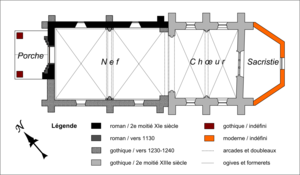
L'église Saint-Leufroy est une église catholique paroissiale située à Thiverny, commune de l'Oise. C'est un édifice de dimensions très modestes de seulement quatre travées, qui illustre comment les principes architecturaux mis au point pour les grandes églises ont pu être transposés sur une plus petite échelle tout en prenant en compte les contraintes budgétaires. La moitié des murs de la nef provient de la précédente église romane du XIᵉ siècle, et le portail à bâtons brisés d'autour de 1130 est également roman. La nef a été reconstruite dans le style gothique vers 1230 / 1240 et est influencée par l'ancienne nef de l'église Saint-Médard de Creil. Le chœur a été remplacé une génération plus tard par une construction presque austère, décorée avec parcimonie. Il contient toutefois un rare fragment de vitrail d'origine, qui représente le saint patron de l'église, saint Leufroy d'Évreux. L'église a été inscrite monument historique par arrêté du 16 octobre 1930. Elle a connu plusieurs restaurations et se présente aujourd'hui dans un parfait état de conservation.